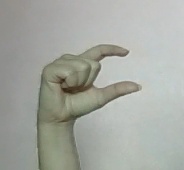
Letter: dal